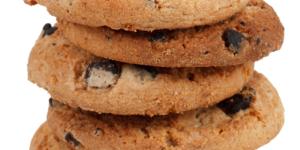
galletas de naranja con thermomix